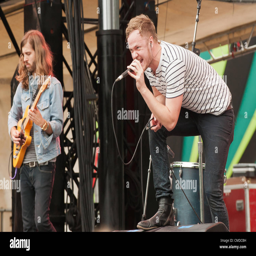
artist of the band artist performs at festival